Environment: lab
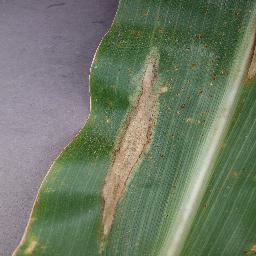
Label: northern_corn_leaf_blight